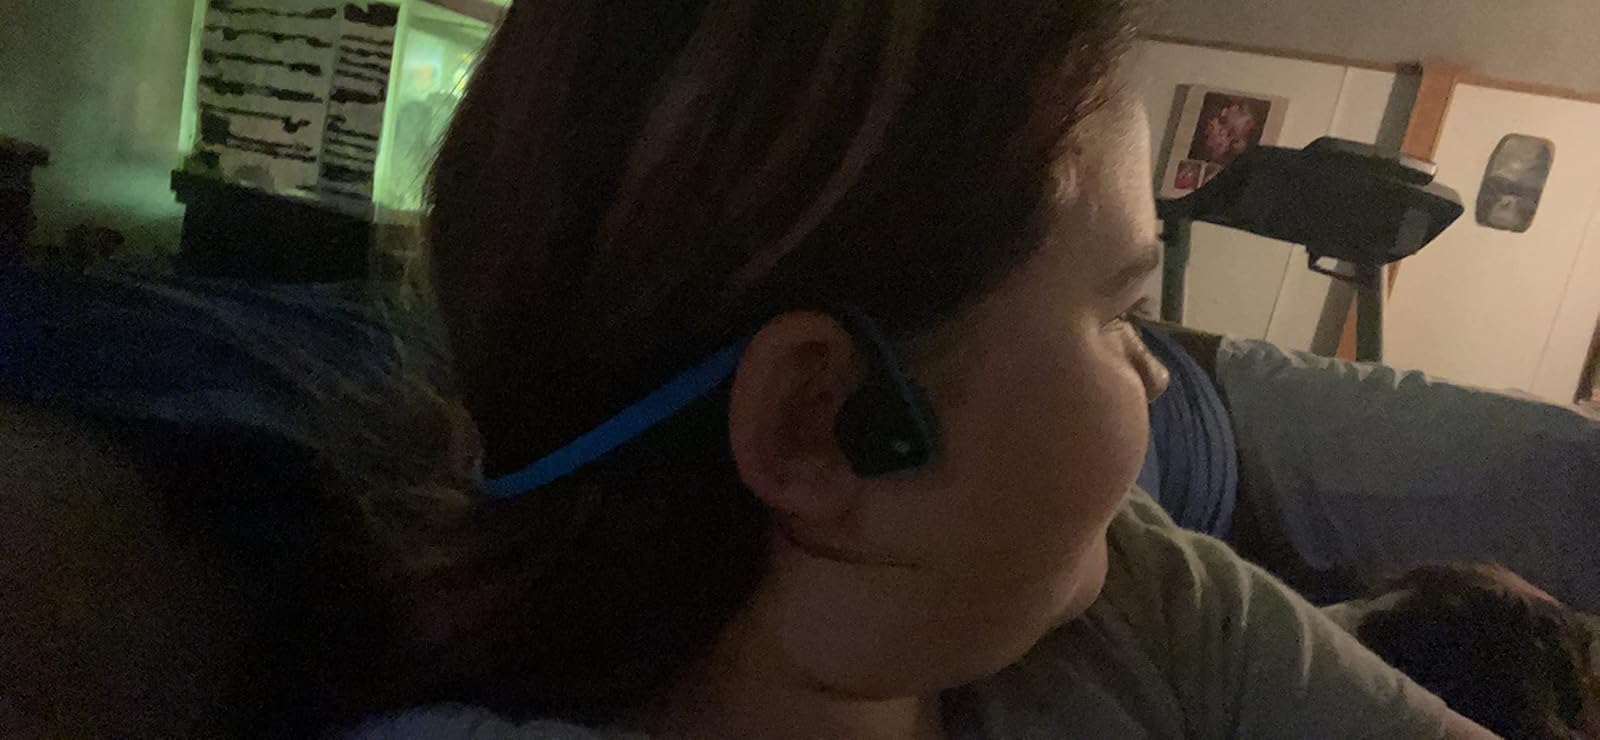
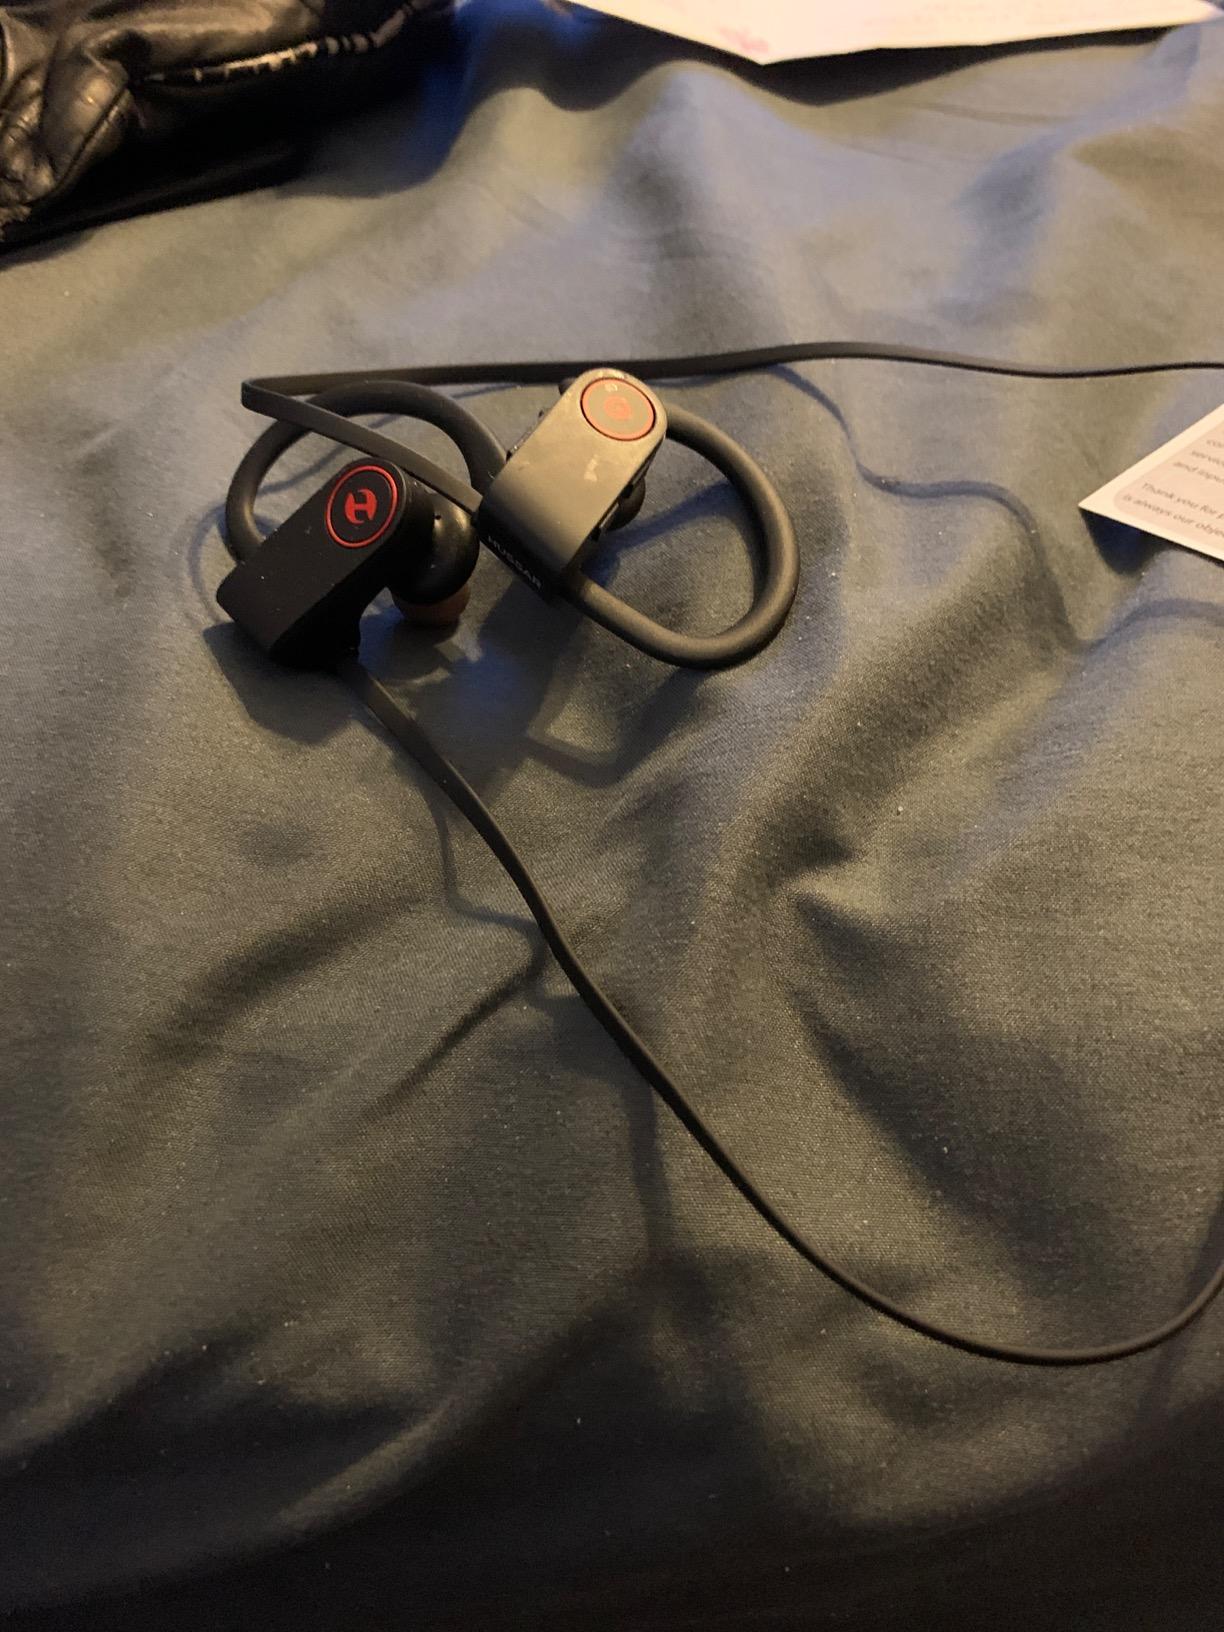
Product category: headphones
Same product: no